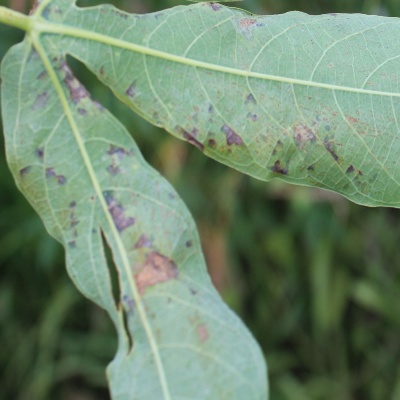
Crop: Cassava
Condition: bacterial blight